Adriatic campaign of 1807–1814

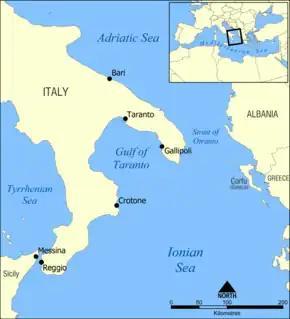
Map illustrating the strategic importance of Corfu in controlling the entrance to the Adriatic.

There had been a French presence in the Adriatic Sea since the Treaty of Campo Formio during the French Revolutionary War. Campo Formio marked the end of the War of the First Coalition in 1797 and confirmed the demise of the independent Republic of Venice and the division of its territory between the French Republic and the Austrian Empire. One of France's gains from this division were the seven Ionian Islands that controlled the entrance to the Adriatic. These French outposts in the Eastern Mediterranean were considered a threat by both the Russian and the Ottoman Empires and in 1798 a united Russo-Ottoman force attacked the massively fortified French citadel on Corfu, which fell the following year after a four-month siege. The victors took possession of the islands and from them created the Septinsular Republic, nominally Ottoman, practically independent and guaranteed by the Russian Navy.